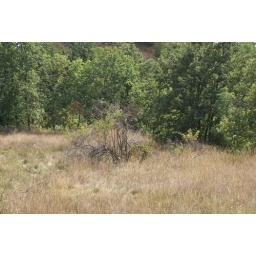
Dying in a field of dead grass